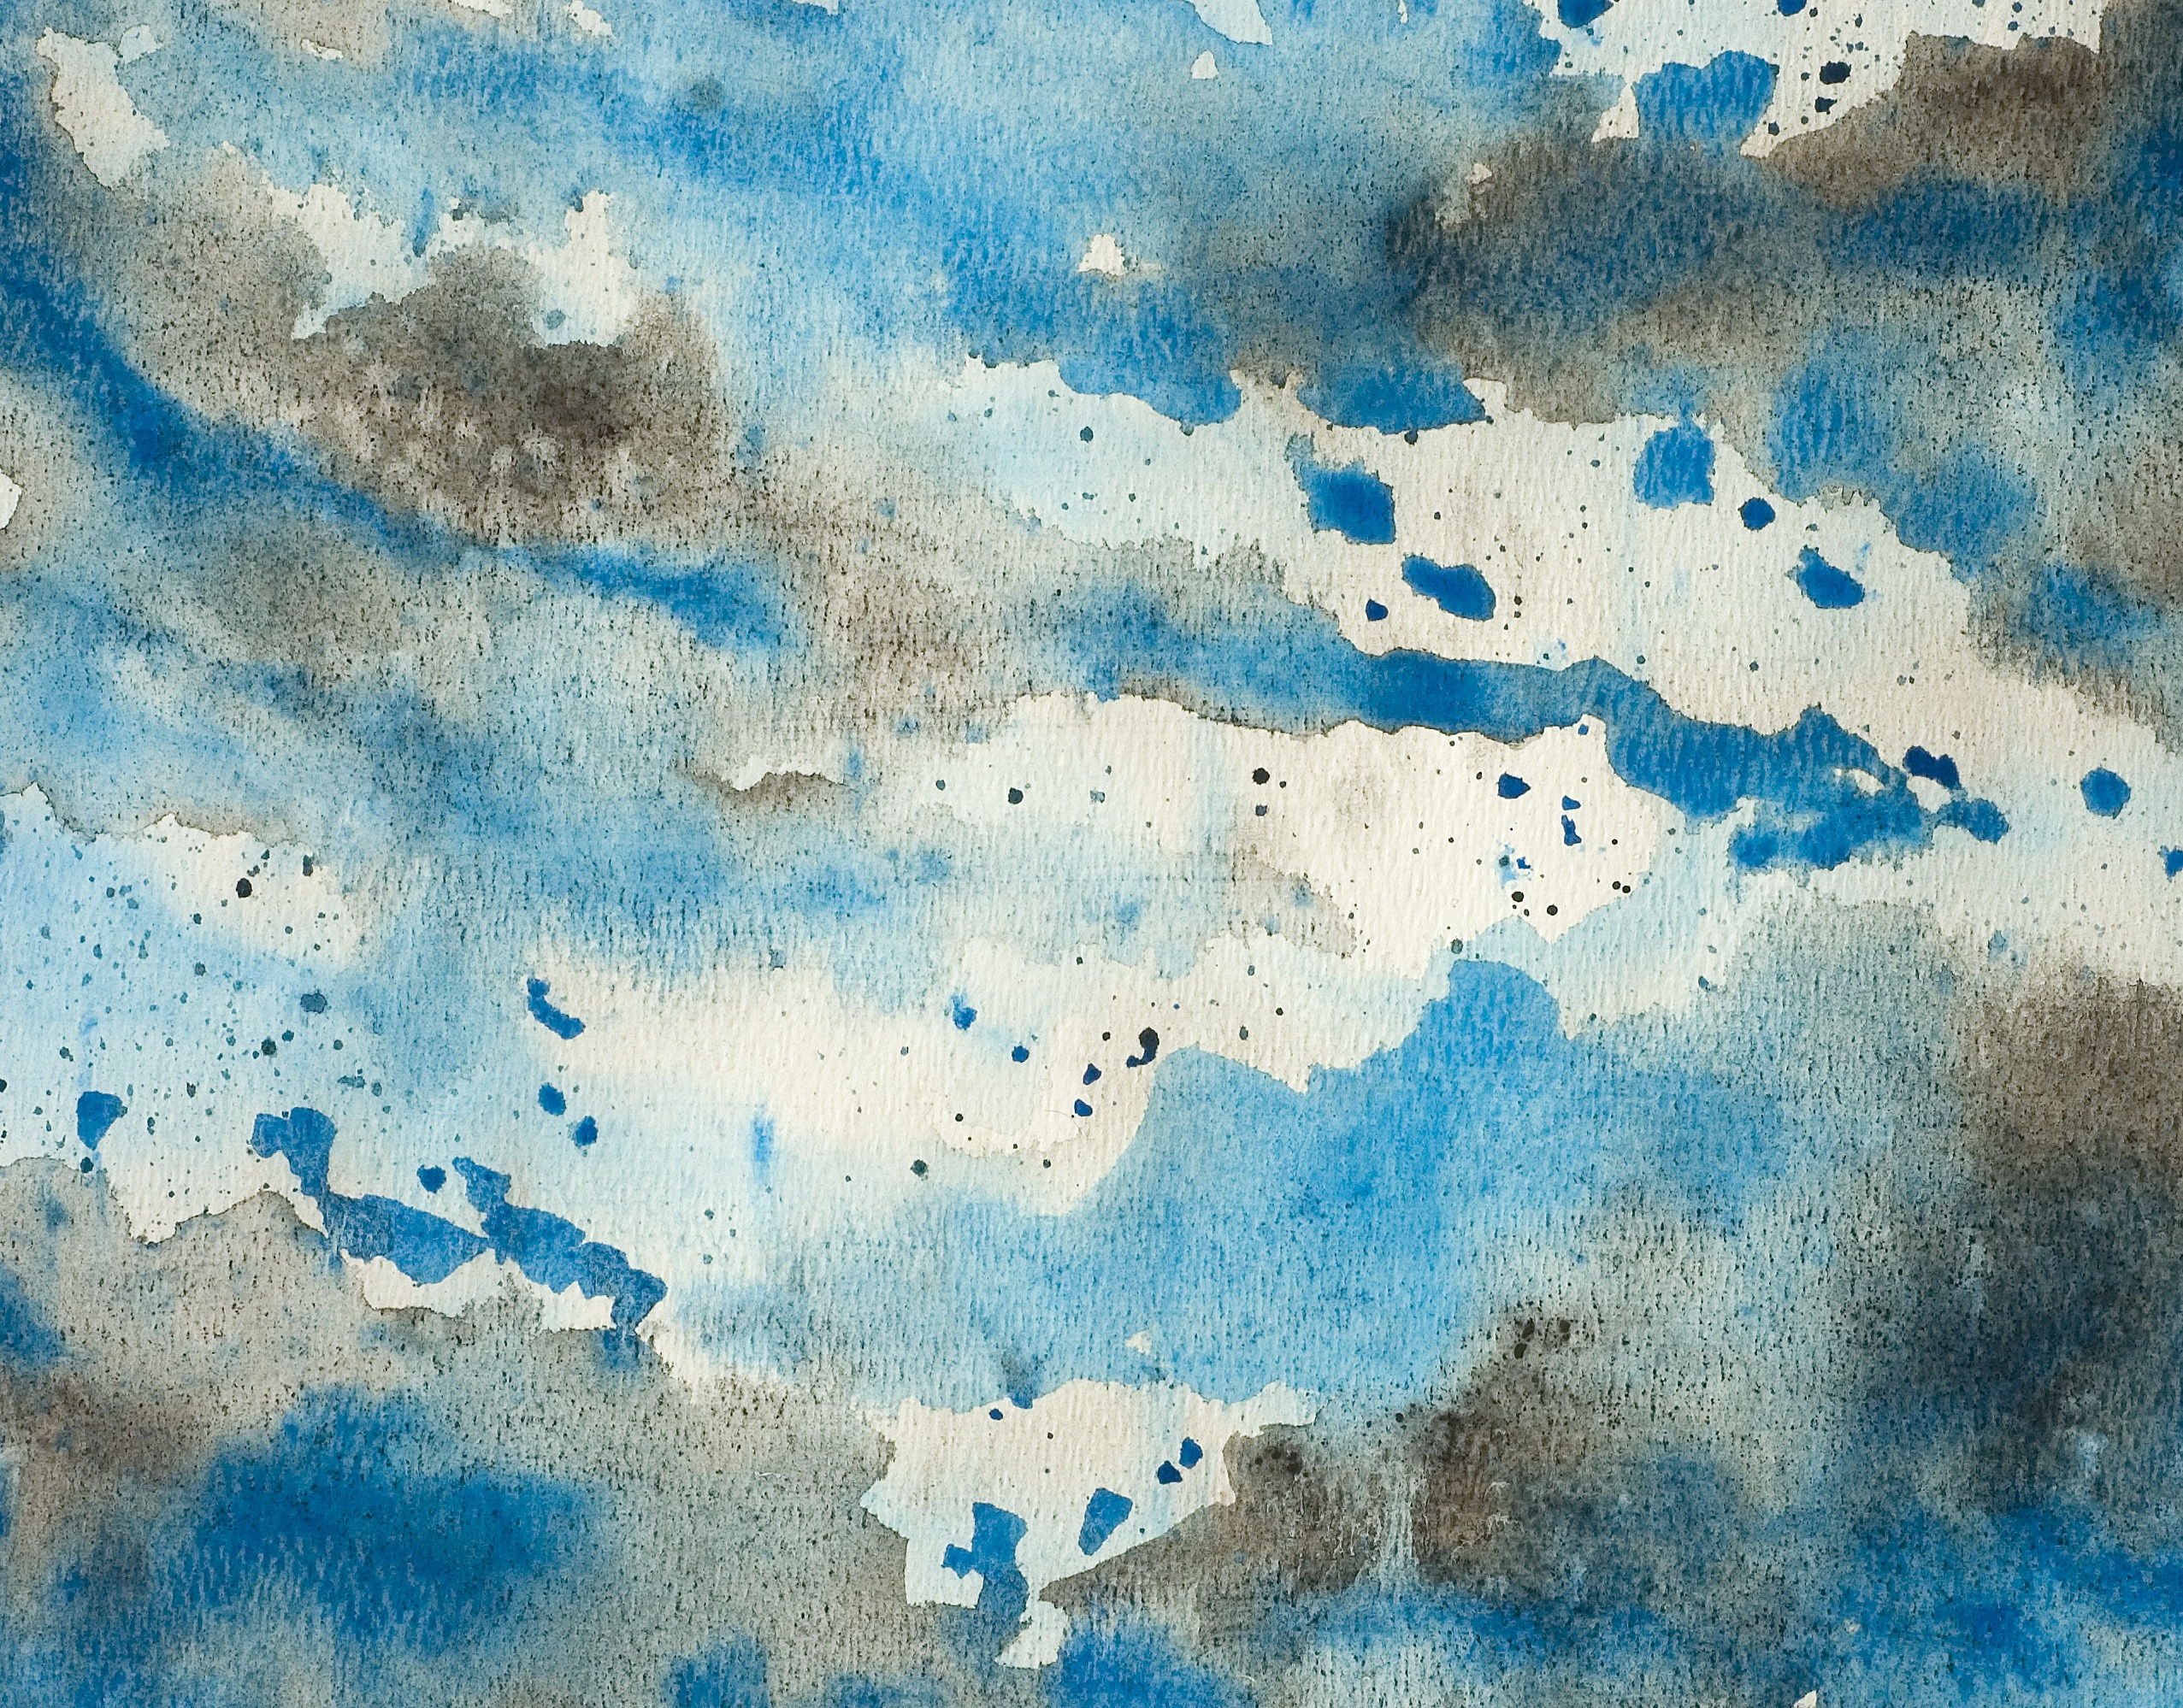
water, cloud, sky, white, texture, wave, wet, wall, splash, color, paint, blue, paper, painting, watercolor, background, design, spot, modern art, watercolor paint, acrylic paint